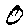
Label: 0